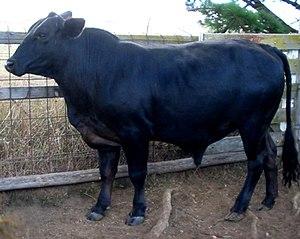
La race Brangus est une race bovine américaine. Le nom provient de la contraction de brahmane et angus.